22nd Aero Squadron

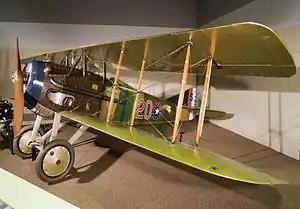
22nd Aero Squadron SPAD S.XIII "Smith IV", flown by Captain Arthur Raymond Brooks. Captain Brooks was a Flying Ace, credited with shooting down six enemy aircraft. This aircraft is on permanent display at the National Air and Space Museum, Washington, D.C. 300px Captain Brooks with "Smith IV", Belrain Aerodrome, France, 1918.

The 22nd Aero Squadron was a United States Army Air Service unit that fought on the Western Front during World War I.